David Thomas (Protestant minister, born 1813)

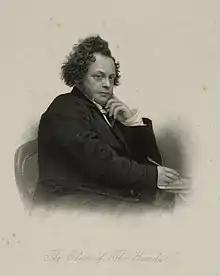
Portrait of The Editor of 'The Homilist'

David Thomas (1813 – 30 December 1894) was a Welsh preacher and publisher of "The Homilist", a magazine of liturgical thought.